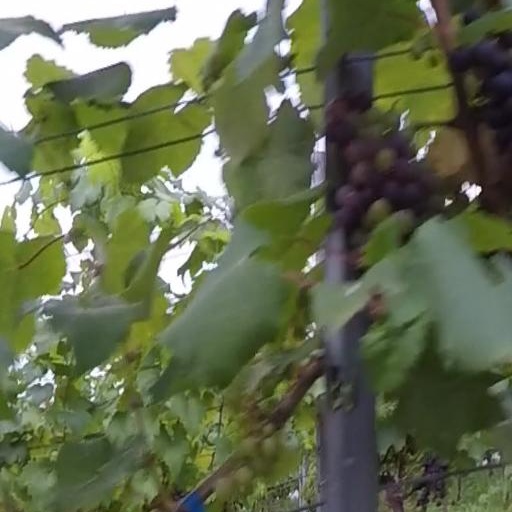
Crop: grape